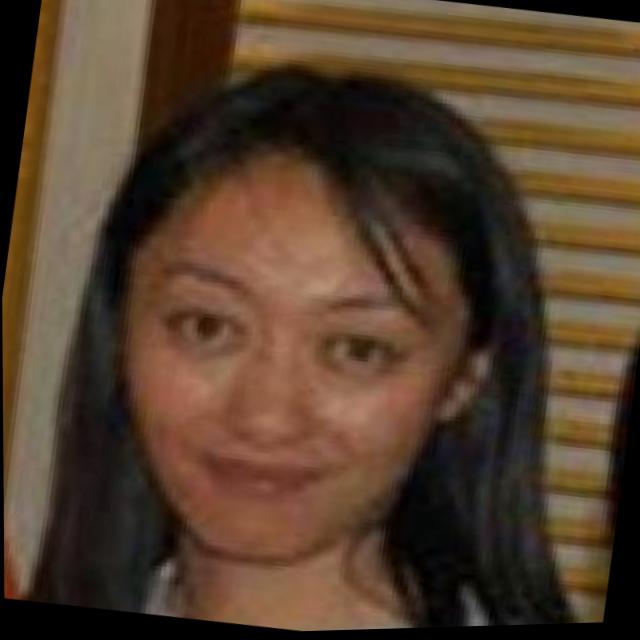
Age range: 21-44